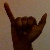
The image shows a hand gesture representing the letter 'Y' in Indian Sign Language.